Lawa Railway

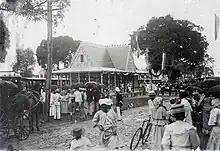
Inauguration of the railway at Vaillantsplein station in 1905

In 1903 former seamen from Curacao began building the track from Paramaribo to ; this section opened in 1905. They completed the section to Dam at the Sara Creek in 1912. The rail track was by then long and had cost 8.5 million Surinamese guilder. A aerial cable car crossed the Suriname River, as building a bridge was considered too expensive. The passengers had to disembark the train at the Cable station ("Kabelstation") and cross the river in a simple gondola lift. On the other side of the river, another train waited to bring them to the terminus at the Sara Creek.